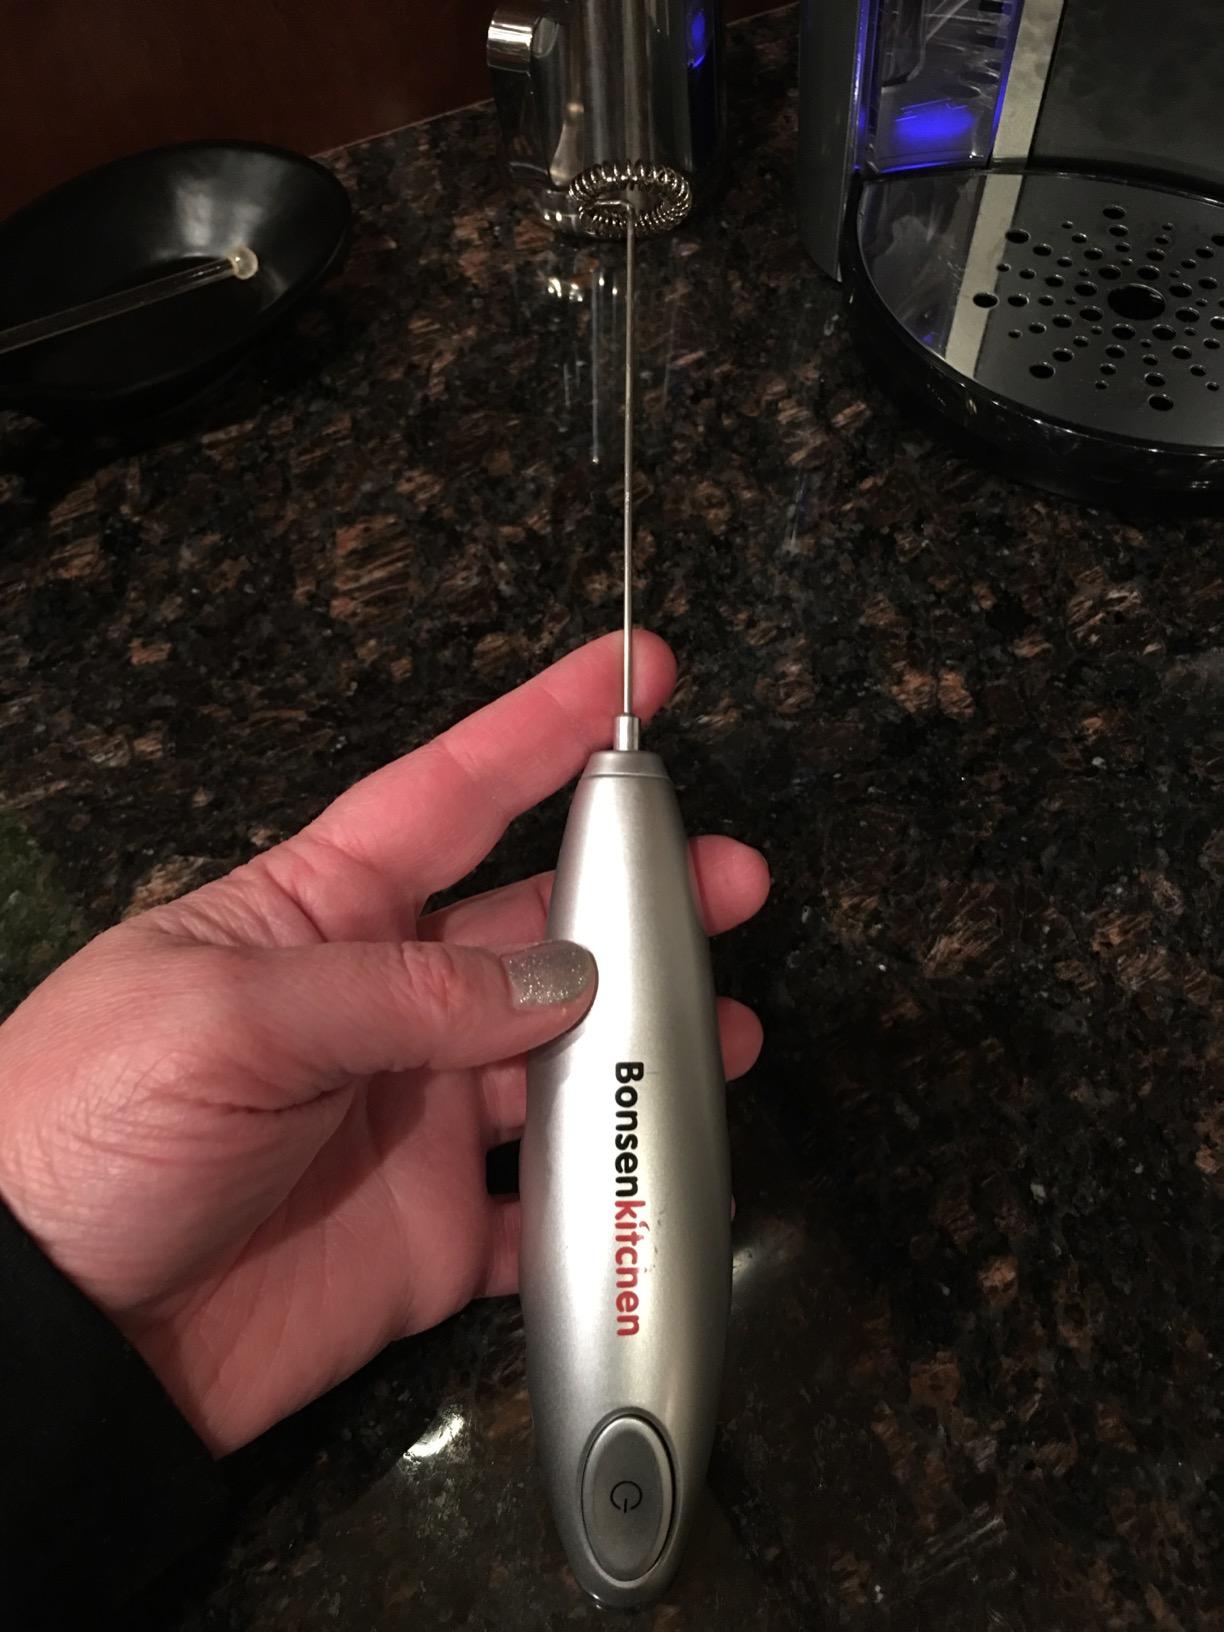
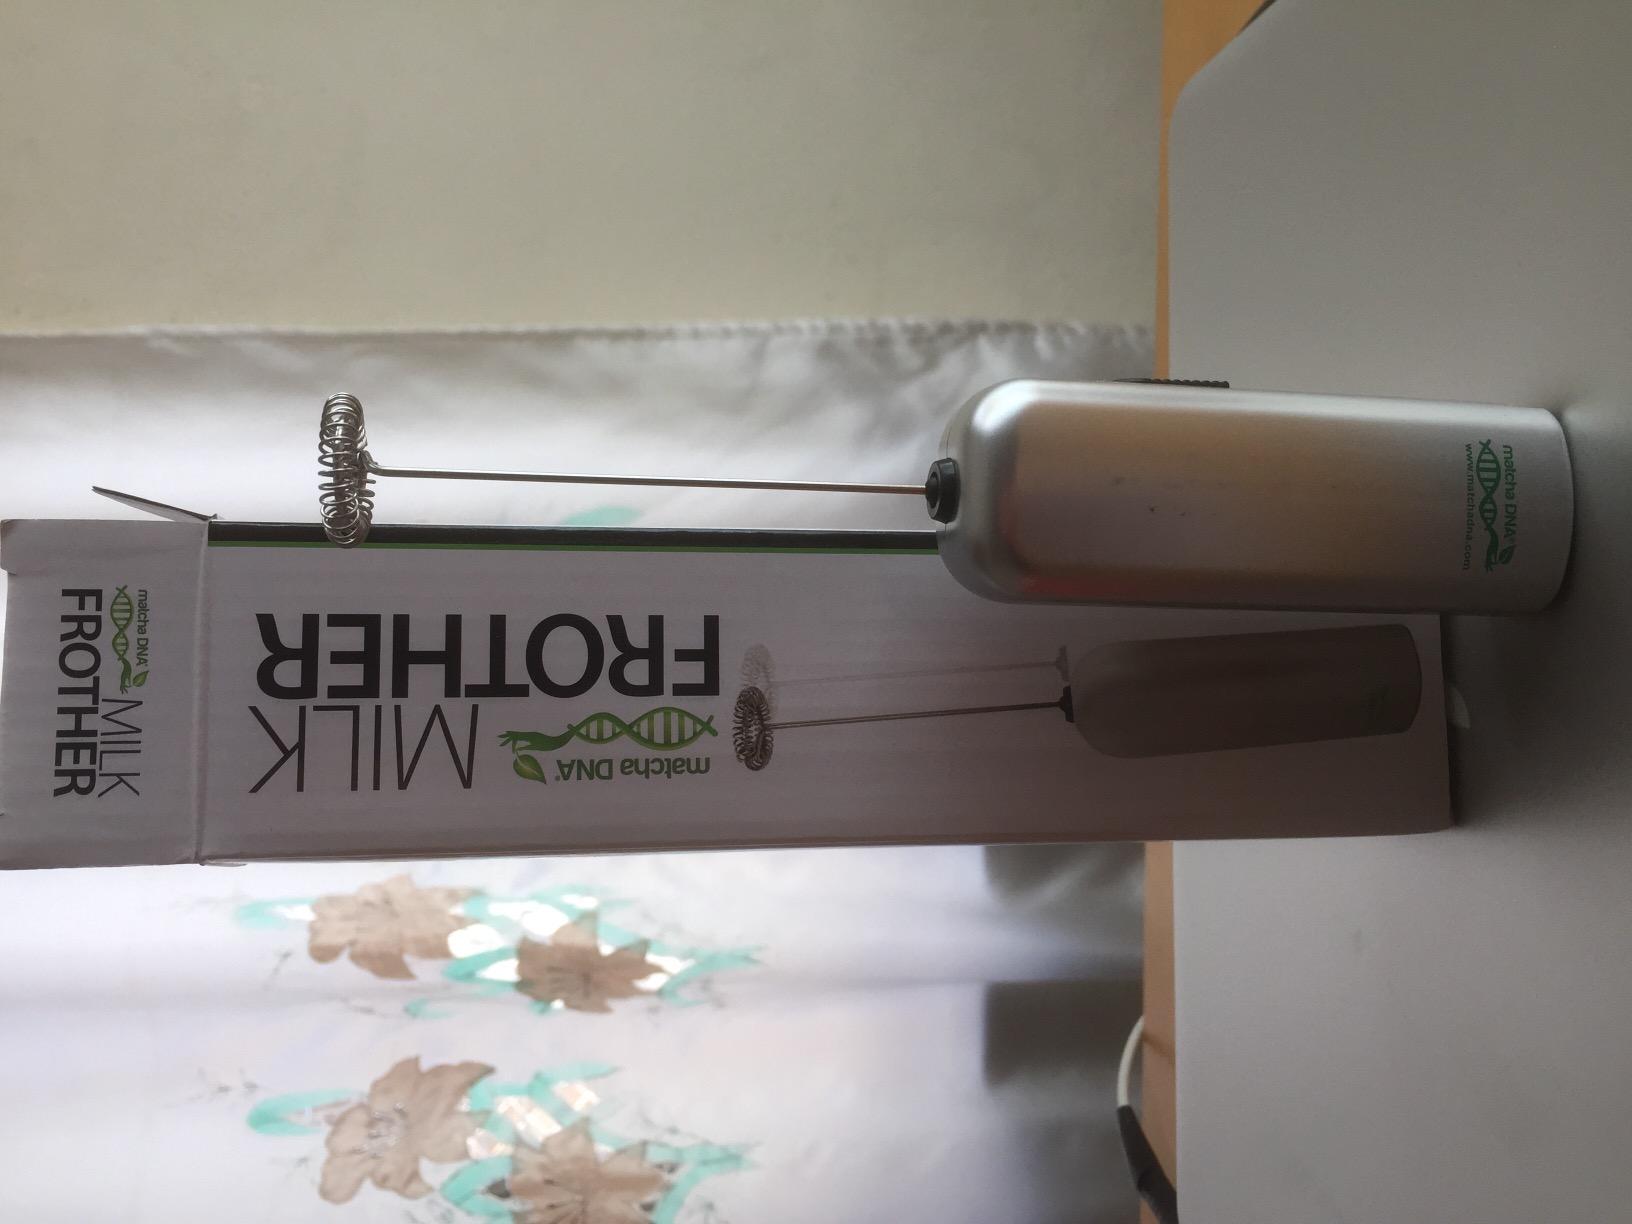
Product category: items_mixer
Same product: no